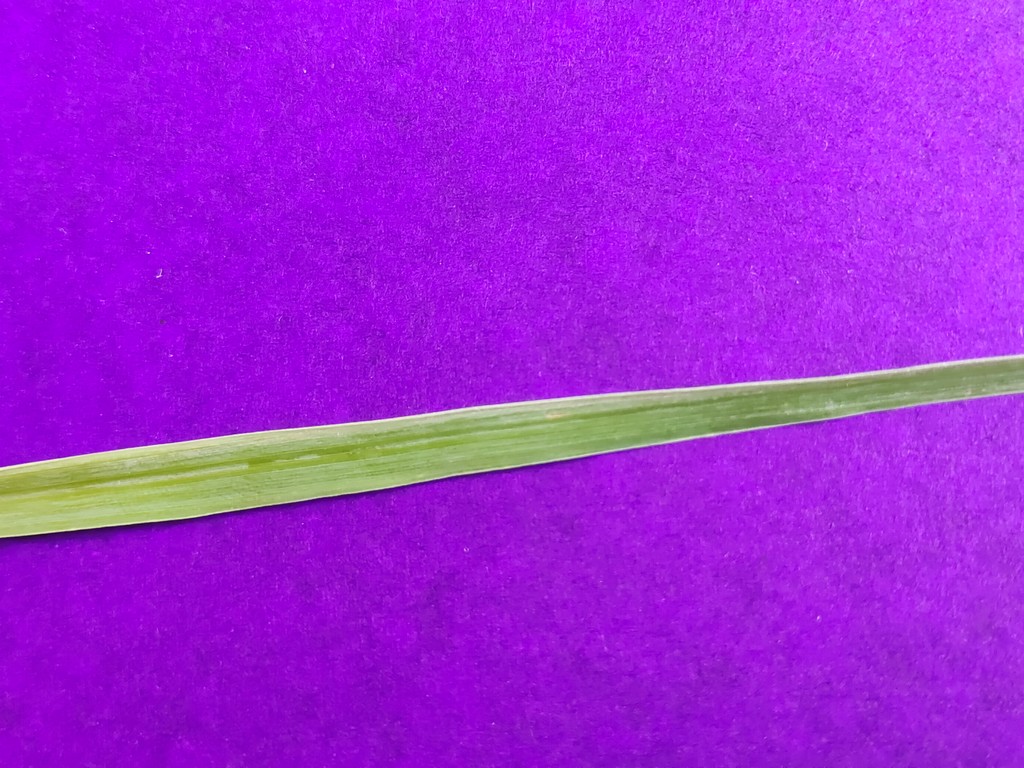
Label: Healthy